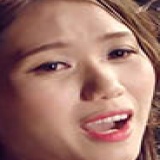
ca sĩ Thùy Chi